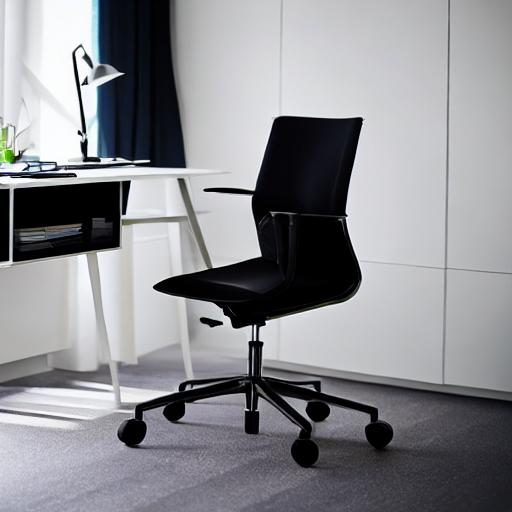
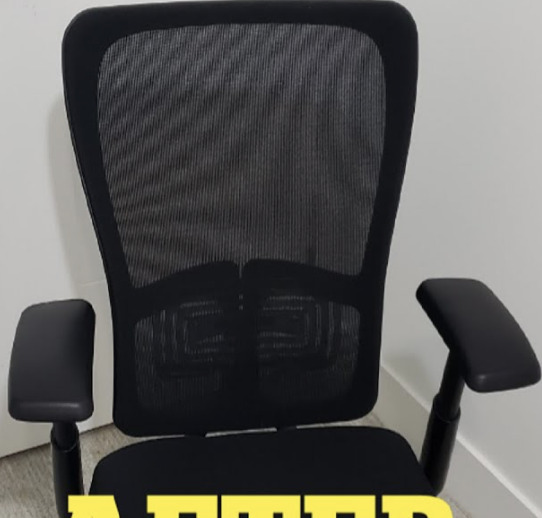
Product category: items_chair
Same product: no